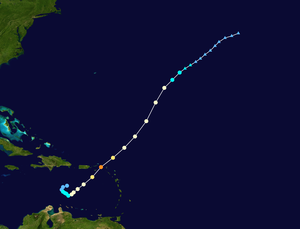
Omar est la 15ᵉ dépression tropicale de l'Atlantique nord pour la saison 2008. La trajectoire de ce cyclone tropical de catégorie 3 est très atypique puisqu'il est né à l'ouest des petites Antilles entre la Colombie et la République dominicaine pour remonter en direction du nord-est et passer lors de la nuit du 15 au 16 octobre entre les Iles Vierges et Saint-Martin.